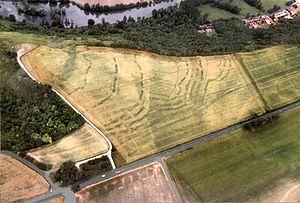
L'archéologie aérienne est une méthode d'archéologie non destructive qui consiste à photographier à moyenne altitude des zones dégagées et à étudier et interpréter les indices recueillis, invisibles au sol.